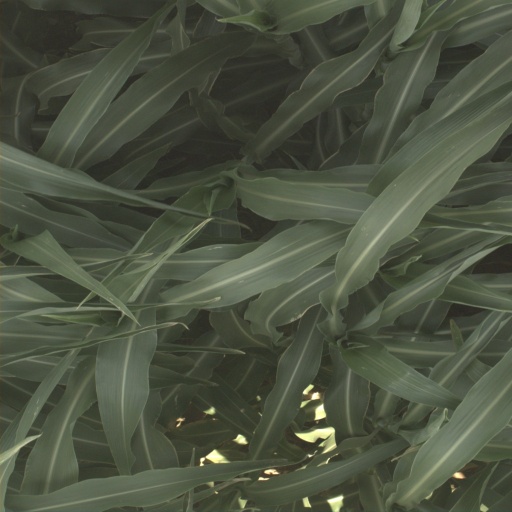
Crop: sorghum